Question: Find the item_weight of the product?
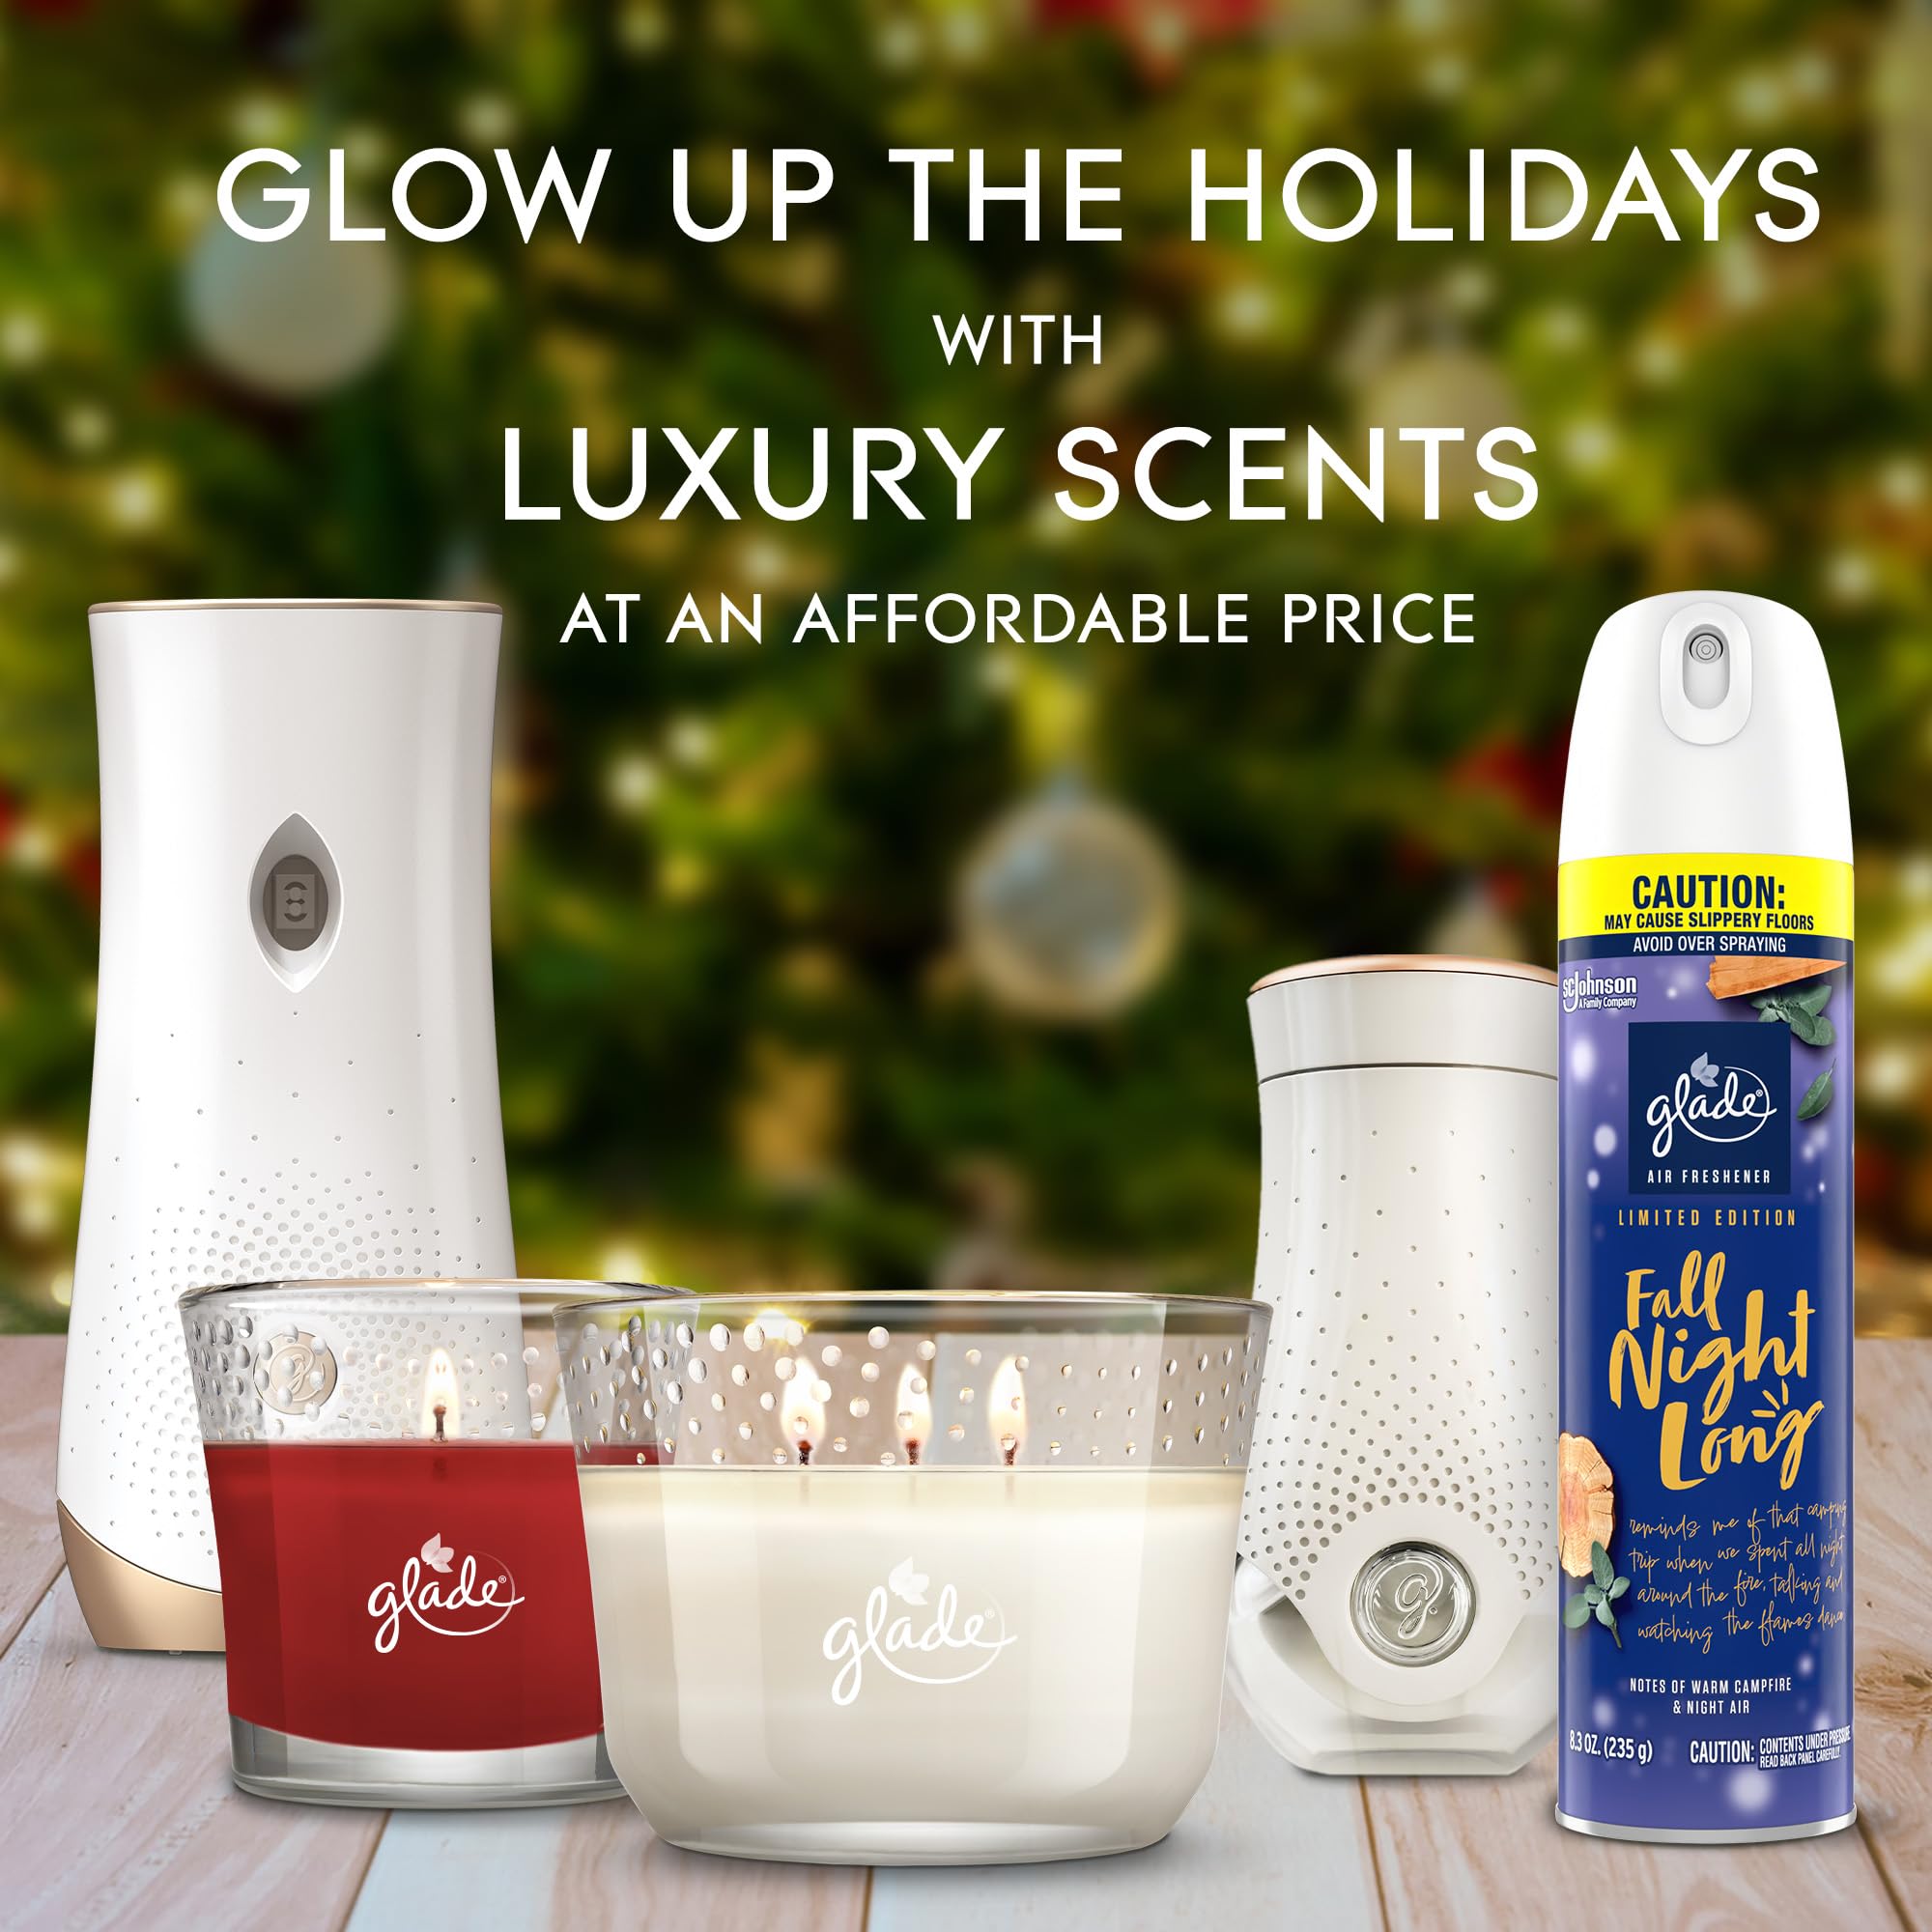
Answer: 8.3 ounce